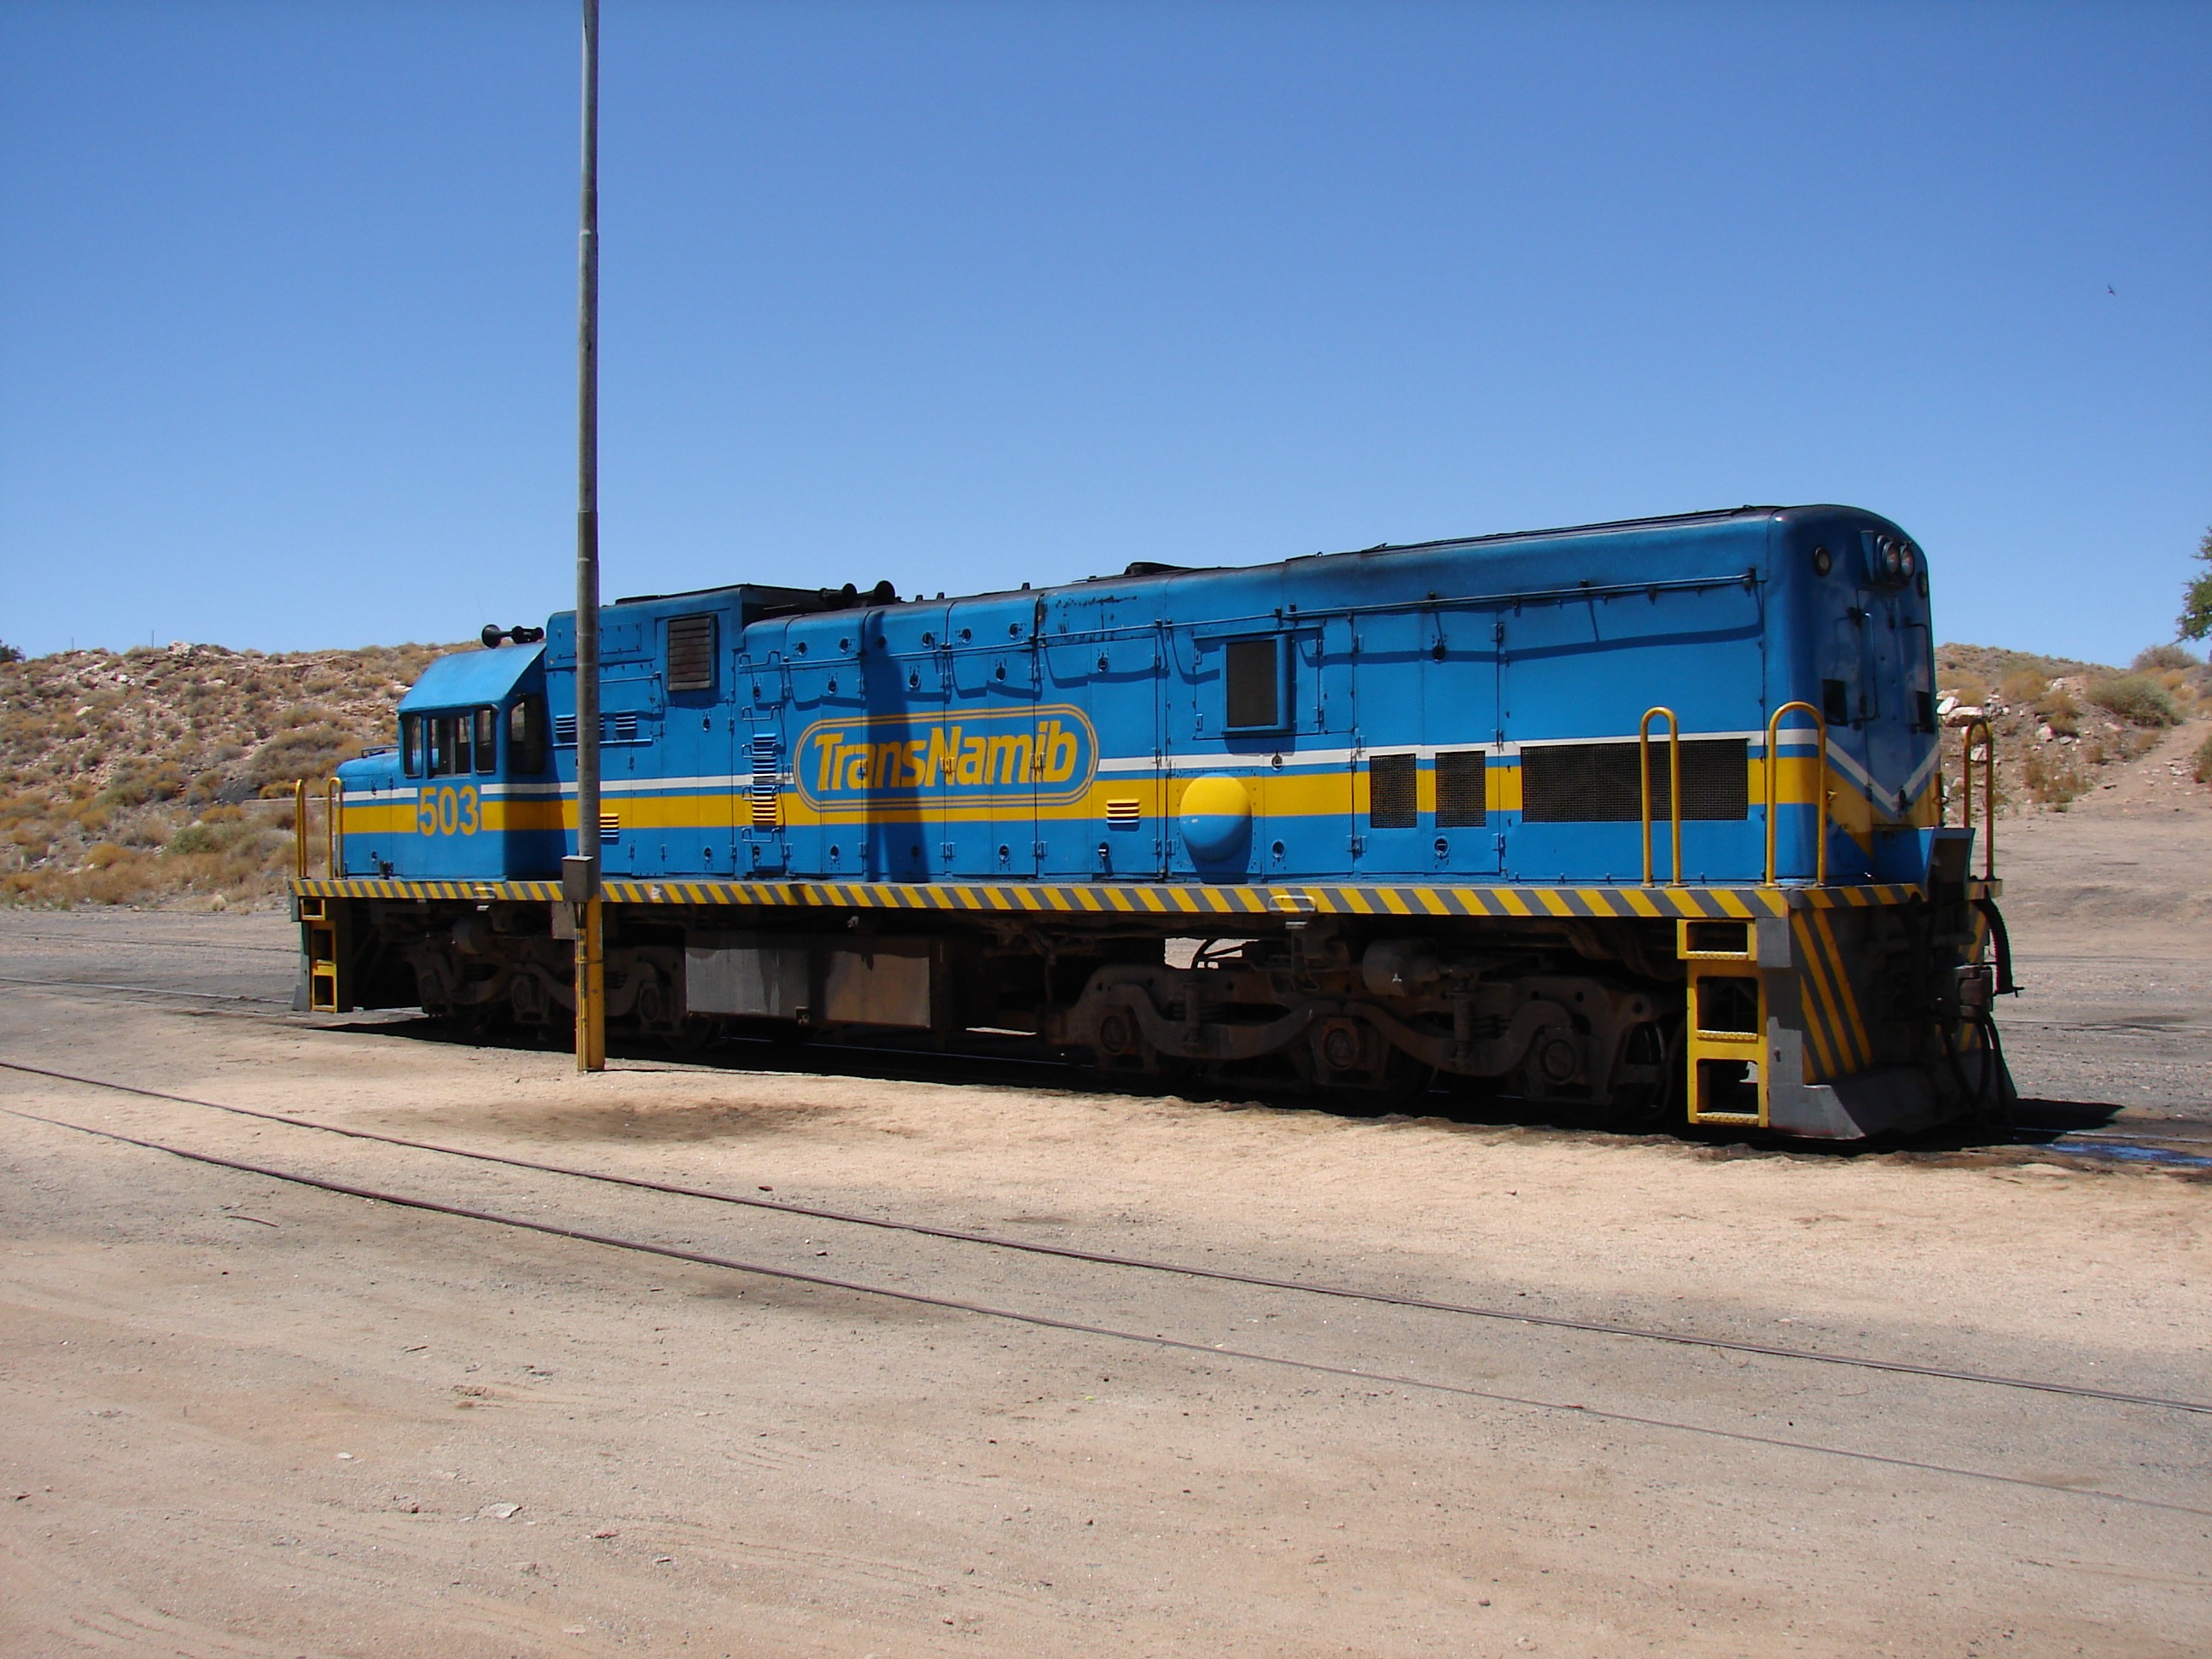
track, railway, train, transport, vehicle, public transport, bus, locomotive, passenger, rail transport, namibia, land vehicle, rolling stock, railroad car